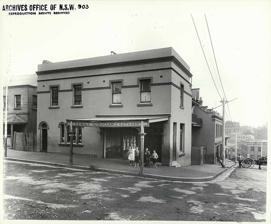
Building: Butchery Building
Country: Australia
Year built: 1899
Historic site in New South Wales, Australia Butchery Building J. Duggan, butcher, 178 Cumberland Street, The Rocks, pictured October 1901 Location 178–180 Cumberland Street, The Rocks , City of Sydney , New South Wales , Australia Coordinates 33°51′42″S 151°12′22″E / 33.8617°S 151.2061°E / -33.8617; 151.2061 Built 1890–1899 Owner Property NSW New South Wales Heritage Register Official name Shops and Residences; The Butchery Buildings Type State heritage (built) Designated 10 May 2002 Reference no. 1593 Type Terrace Category Residential buildings (private) Location of Butchery Building in Sydney Show map of Sydney Butchery Building (Australia) Show map of Australia Butchery Building, 178 – 180 Cumberland Street, The Rocks The Butchery Building is a heritage-listed restaurant and former terraced houses and butcher 's shop located at 178 – 180 Cumberland Street, in the inner city Sydney suburb of The Rocks , New South Wales , Australia. It was built from 1890 to 1899. It is also known as The Butchery Buildings. The property is owned by Property NSW , an agency of the Government of New South Wales . It was added to the New South Wales State Heritage Register on 10 May 2002. History Evidence appears on the facades, and in early photographs of a post supported awning over the Cumberland Street shop front and two upper-level verandahs on the Essex Street frontage. All these have since been removed. There is evidence on the eastern or end wall of these buildings of the terraced house(s) which were originally built to the Essex Street frontage but were demolished when Gloucester Lane was created before World War I . The image of these demolished buildings is equally visible on the western wall of 10 – 14 Essex Street. Archaeology notes: Granted to James Thompson and Robert Fopp as Lot 13, Section 70 on 14 May 1836. Description This property comprises two, two storey, Victorian stuccoed brick terraced houses erected in the late 1880s. They are located in Cumberland Street between Essex Street and Cahill Expressway , with an extended side elevation to Essex Street. Each house has a basement area to take up the sloping nature of the site. No. 180 contained a ground floor corner shop. The two buildings are located hard against the Cumberland Street and Essex Street frontages resulting in relatively plain facades . They are designed in a restrained late Victorian style with rendered string course and cornice detailing. No. 178 has a triple rounded headed window to light the principal ground floor front room while the shop has a large display window facing Cumberland Street. The ground floor shop front appears to be in original form. No. 180 makes an interesting use of the side exposure to Essex Street by adding an additional setback, giving a small rear balcony to the upper front room. This is reflected below with a private entry to a cross stair giving access to the residence over which is quite separate from the shop. Internal Walls: Timber framed, finished with lath and plaster; Roof Cladding: Corrugated iron; Floor Frame: Timber; Roof Frame: Timber. They are among the later buildings of the group known as 158-180 Cumberland Street, which preserved almost intact a traditional 20th century Rocks streetscape. Condition As at 18 August 2000, each of the buildings is in derelict but structurally sound condition, although there is evidence of termite attack in timber floors and the beam carrying the facade over the shop front. Archaeology Assessment Condition: Partly disturbed. Investigation: Watching brief. Modifications and dates Both buildings appear to be in relatively original condition with few significant alterations. No. 178 Cumberland Street appears to have been used as a restaurant or coffee shop in the past. The wall between the two front rooms has been cut away and a series of false "timber" beams fixed to the ceiling. Timber battens were added to lath and plaster ceilings, possibly in the 1920s. An external toilet block was added in the rear yard but has since been demolished. No. 180 Cumberland Street appears to be in almost original condition, with regard to subsequent alterations. Heritage listing As at 31 March 2011, this shop and residence and site are of State heritage significance for their historical and scientific cultural values. The site and building are also of State heritage significance for their contribution to The Rocks area which is of State Heritage significance in its own right. The Buildings ( Lilyvale , The Butchery Building (178-180 Cumberland Street) and Harts Buildings (10-14 Essex Street) as a group: The surviving buildings occupying the block bounded by Cumberland, Essex and Gloucester Streets, south of the Cahill expressway, collectively illustrate the range and diversity of small scale development in this area of The Rocks between 1840 and the World War I. They combine with nearby precincts to the south of Essex Street to extend that diversity into the early decades of the 20th century. The buildings on the site combine to form an interesting group, reminiscent of the lively and diverse early streetscapes and urban scale of The Rocks. The Butchery Building was listed on the New South Wales State Heritage Register on 10 May 2002 having satisfied the following criteria. The place is important in demonstrating the course, or pattern, of cultural or natural history in New South Wales. This shop and residence and site are of State heritage significance for their historical and scientific cultural values. The site and building are also of State heritage significance for their contribution to The Rocks area which is of State Heritage significance in its own right. The place is important in demonstrating aesthetic characteristics and/or a high degree of creative or technical achievement in New South Wales. The Buildings (Lilyvale, The Butchery Building (178 – 180 Cumberland Street) & Harts Building (10 – 14 Essex Street) as a group: The surviving buildings occupying the block bounded by Cumberland, Essex and Gloucester Streets, south of the Cahill expressway, collectively illustrate the range and diversity of small scale development in this area of the Rocks between 1840 and the First World War. They combine with nearby precincts to the south of Essex Street to extend that diversity into the early decades of the 20th century. The buildings on the site combine to form an interesting group, reminiscent of the lively and diverse early streetscapes and urban scale of the Rocks. See also Australian residential architectural styles References